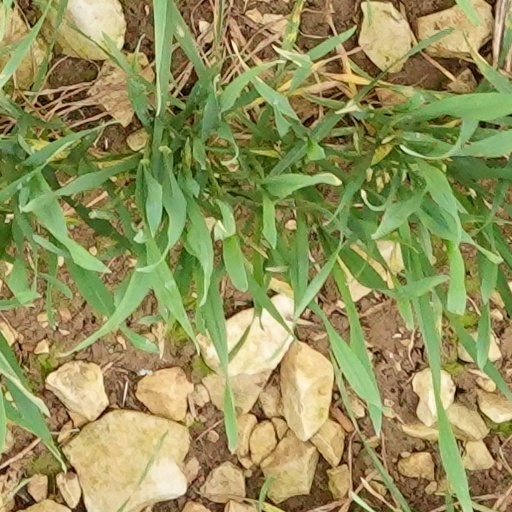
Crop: wheat